Mine railway

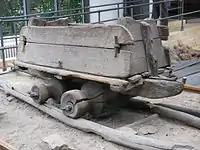
Mine wagon on wooden rails from Transylvania, end of the 16th century

There is usually no direct connection from a mine railway to the mine's industrial siding or the public railway network, because of the narrow-gauge track that is normally employed. In the United States,